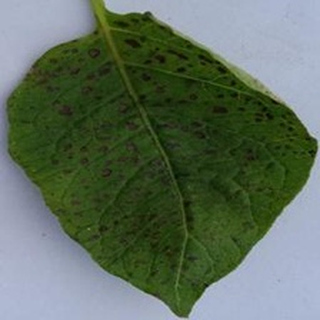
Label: potato_early_blight